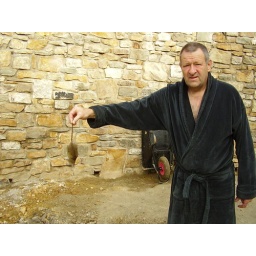
brought home by the cats